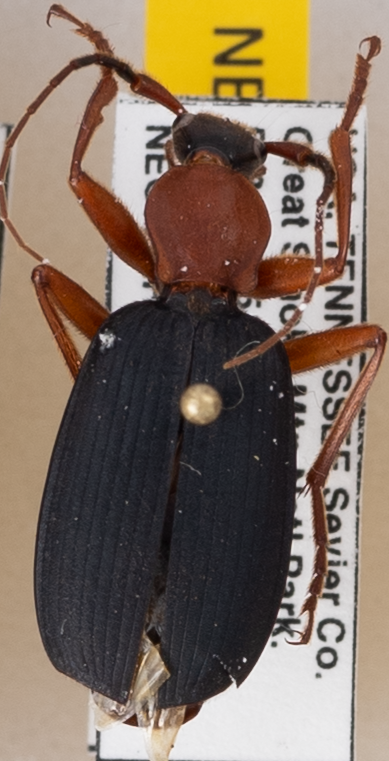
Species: Galerita bicolor
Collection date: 2019-07-23
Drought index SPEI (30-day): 1.224
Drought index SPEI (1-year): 2.09
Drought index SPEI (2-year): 2.09